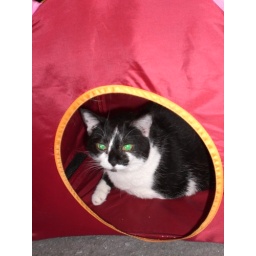
Ella in the cat house